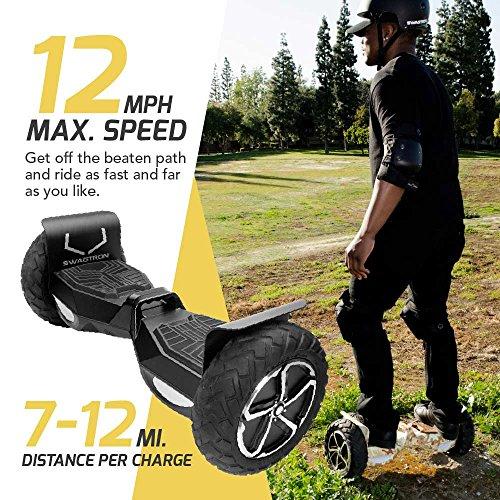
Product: Swagtron Swagboard Outlaw T6 Off-Road Hoverboard
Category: Sports & Outdoors | Outdoor Recreation | Skates, Skateboards & Scooters | Scooters & Equipment | Scooters
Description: FOR ALL RIDERS – The T6 can handle up to 420 lbs, making it the best choice for riders of all shapes and sizes Read instructions fully before use.
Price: $249.99
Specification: Product Dimensions:         10.5 x 25.7 x 10 inches ; 32 pounds    |Shipping Weight: 38.1 pounds (View shipping rates and policies)|ASIN: B01NH2WD3Z|Item model number: 83688-2 T6 BLACK|Batteries 1 Lithium ion batteries required. (included)|    #104    in Sport Scooters